Inspector Canardo

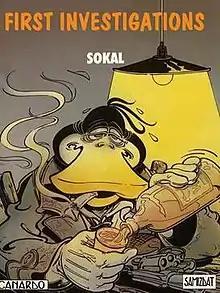

Inspector Canardo is a comics series created by the Belgian artist Benoît Sokal. He was named after the French noun "canard", which means "duck".